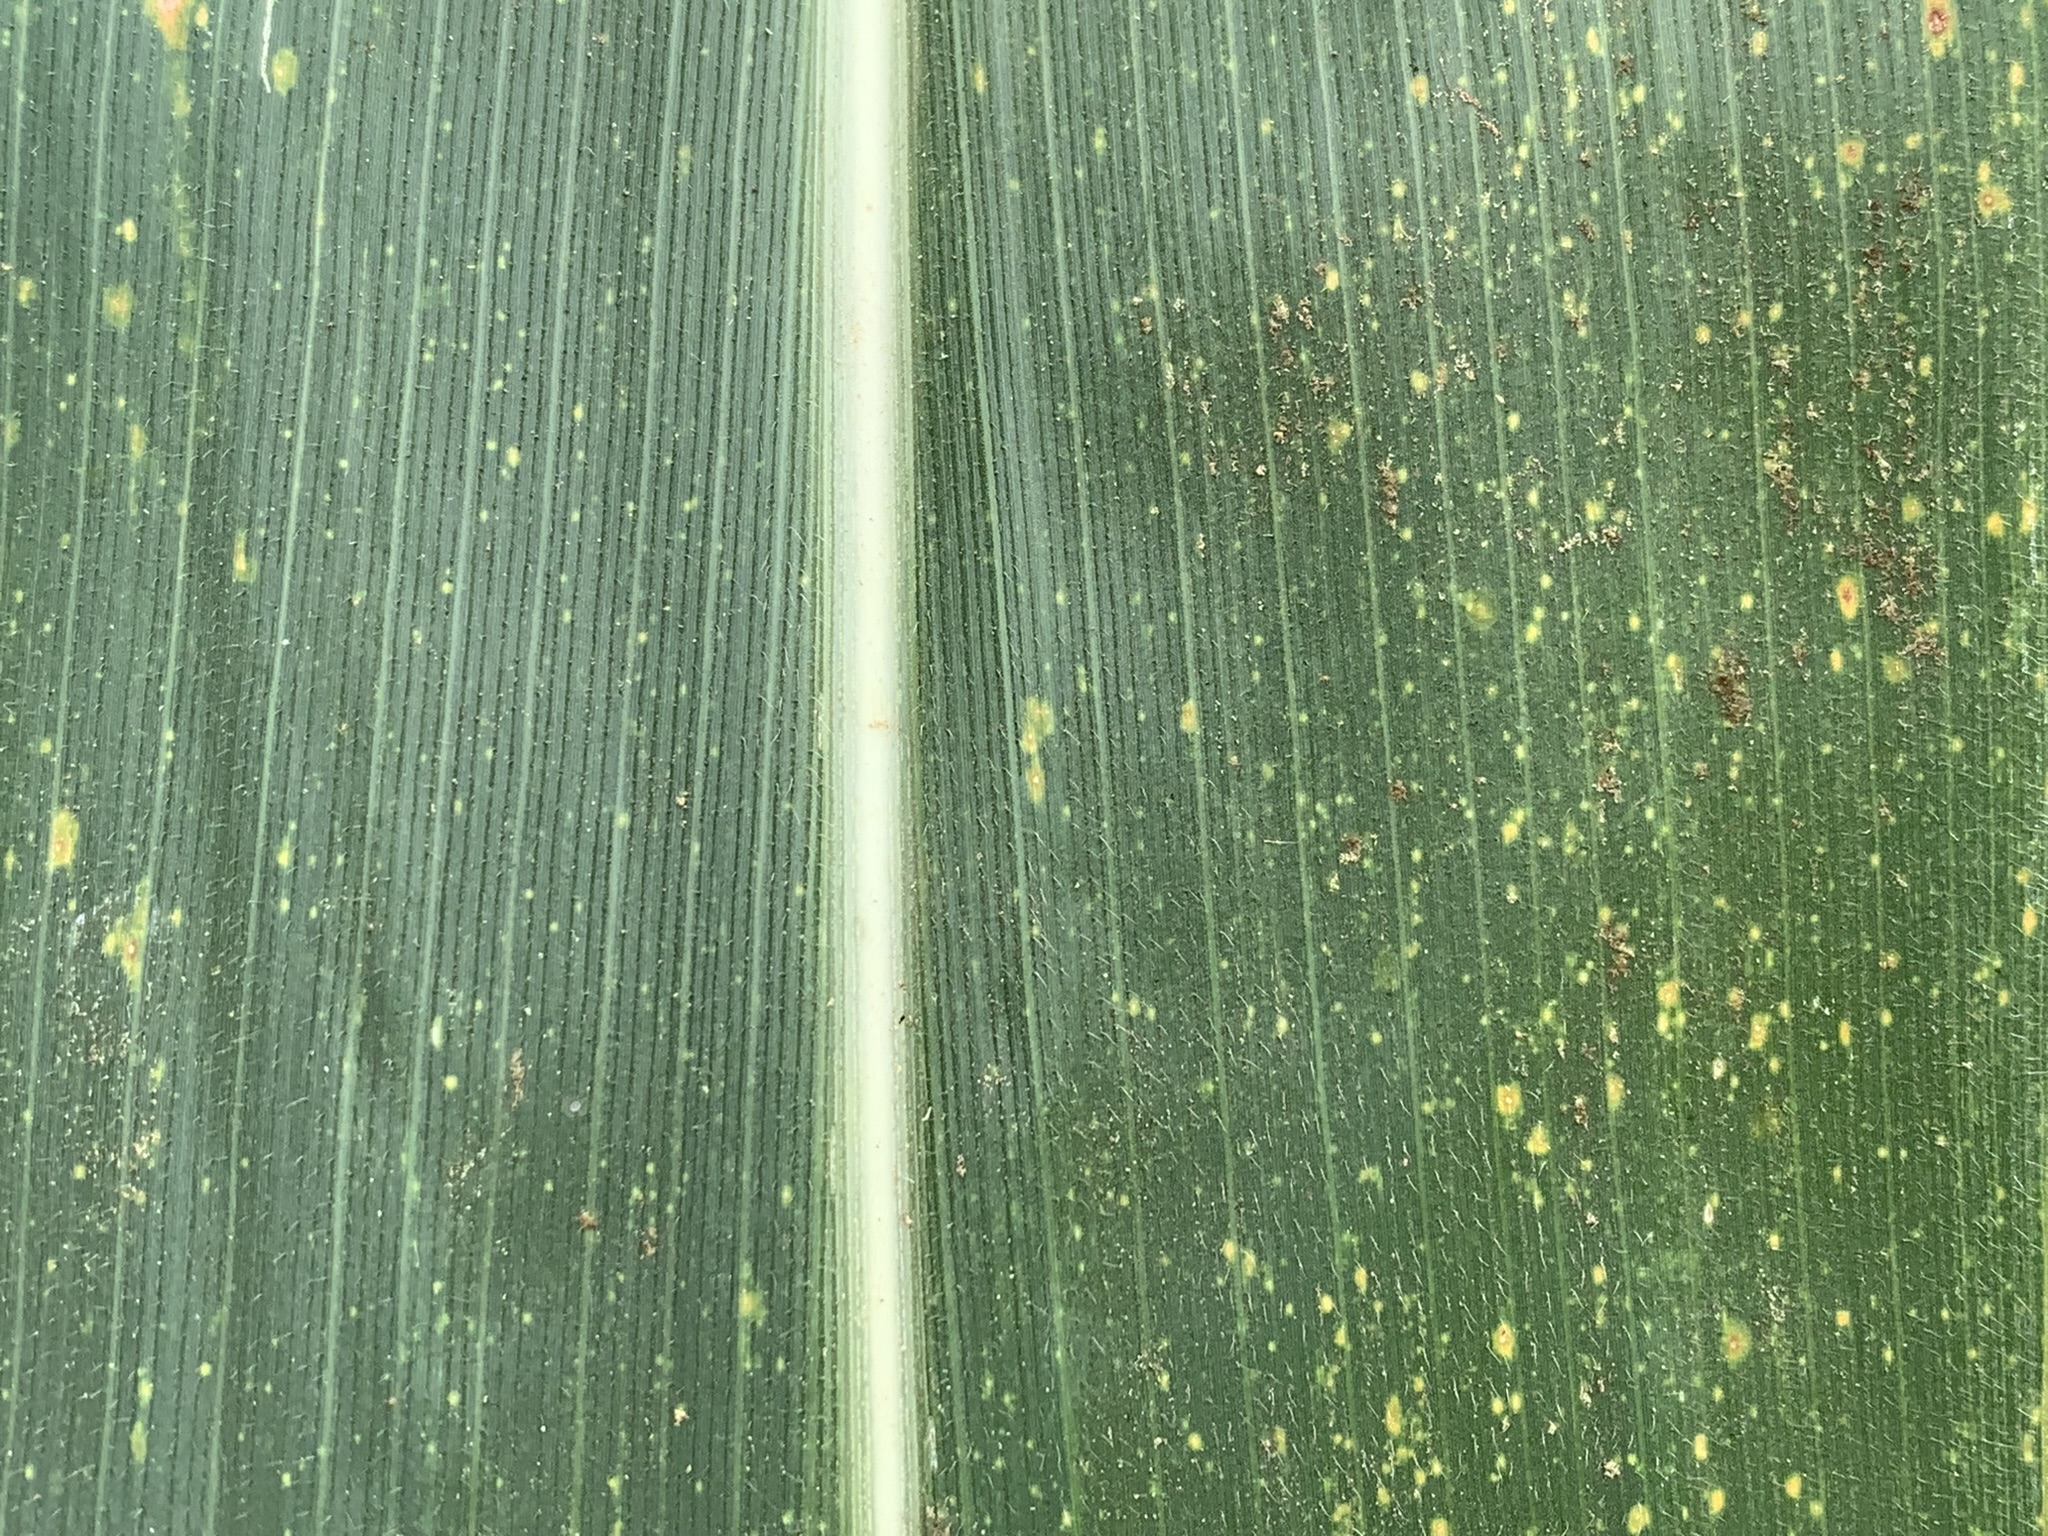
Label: MLN